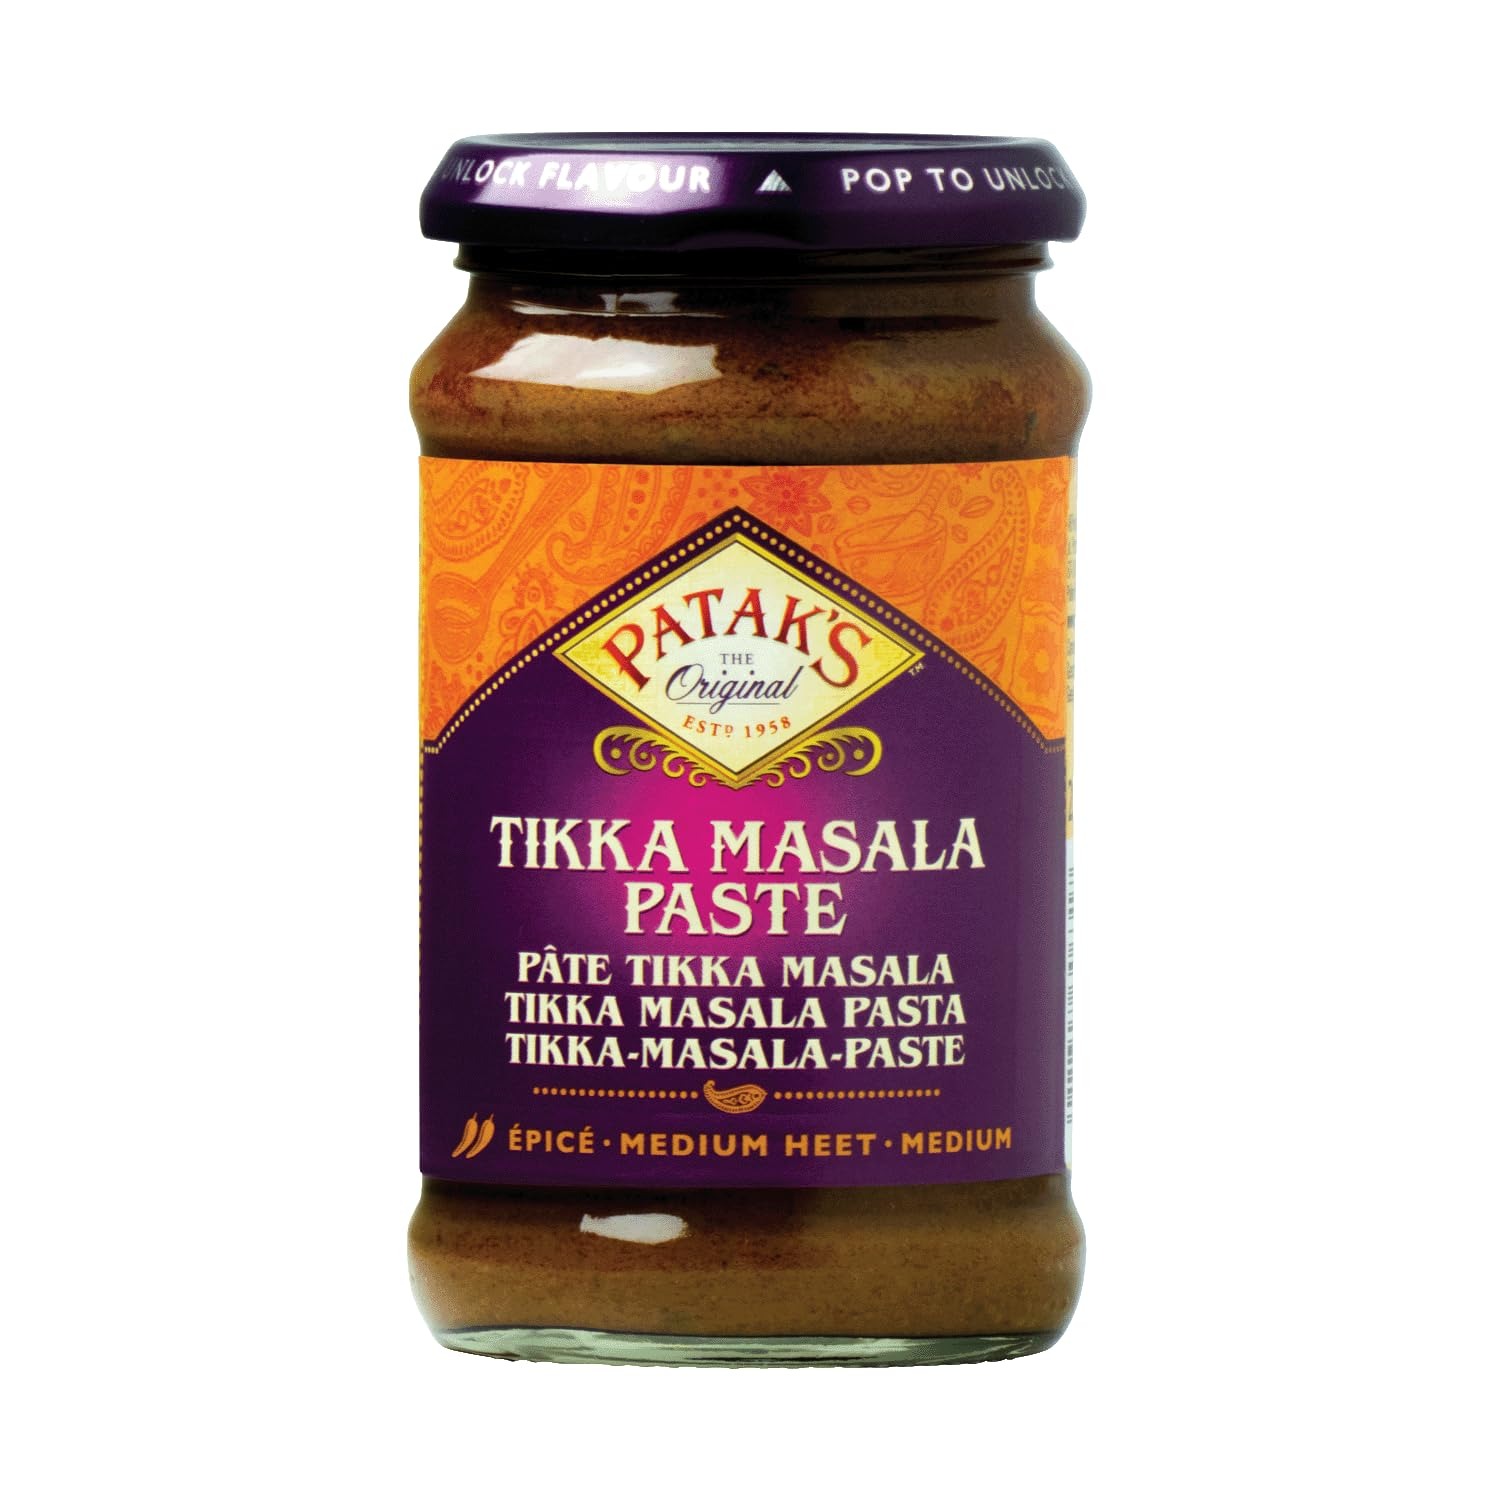
Item Name: Pataks - Tikka Masala Paste - 283g
Bullet Point 1: Authentic Taste: Experience the rich and aromatic flavors of traditional cuisine.
Bullet Point 2: Convenient and Time-Saving: Simply add the paste to your marinade or dish for a quick and easy flavor boost.
Bullet Point 3: Versatile Ingredient: Use as a base for tikka masala, marinades, or as a flavor enhancer for your favorite dishes.
Bullet Point 4: High-Quality Ingredients: Made with carefully selected spices for an authentic taste experience.
Bullet Point 5: Generous Jar Size: The 283g jar provides ample paste for multiple meals.
Product Description: Elevate your home cooking with Patak's Tikka Spice Paste! This versatile 283g jar packs a punch of authentic flavors, making it easy to create delicious tikka masala dishes at home.
Value: 9.98
Unit: Ounce

Price: 15.71